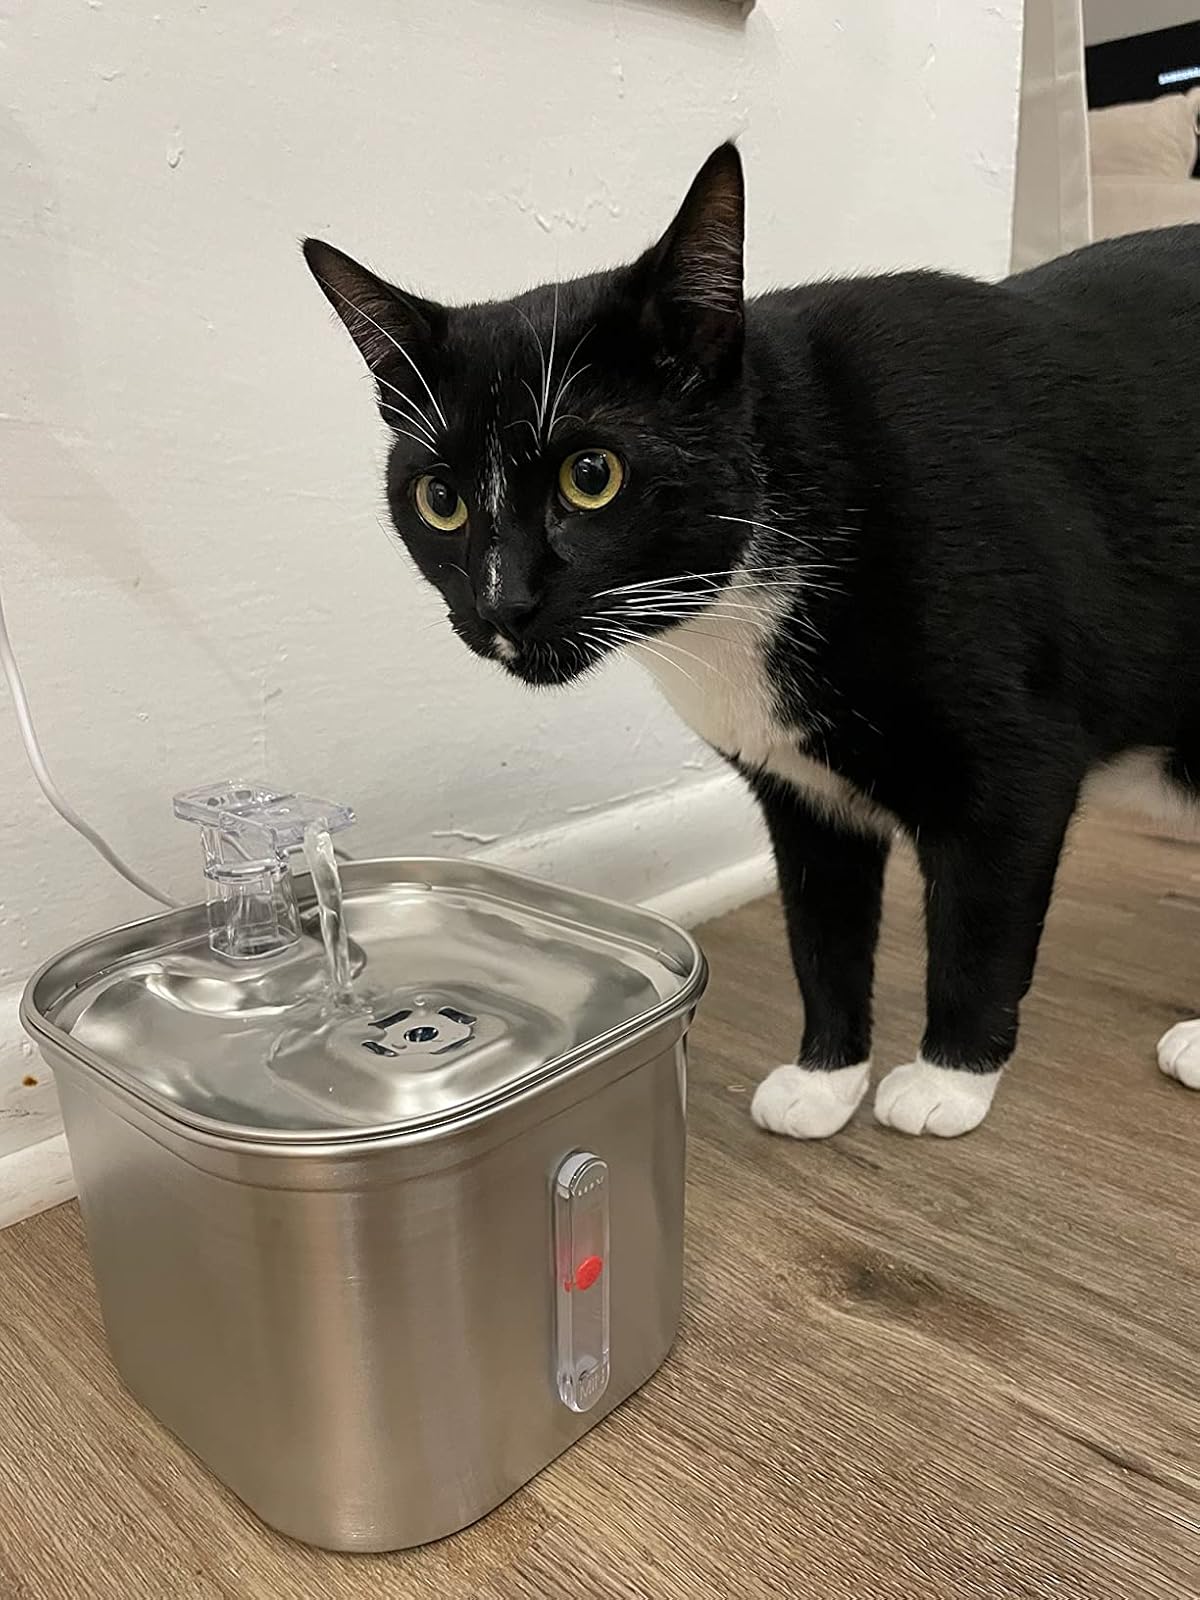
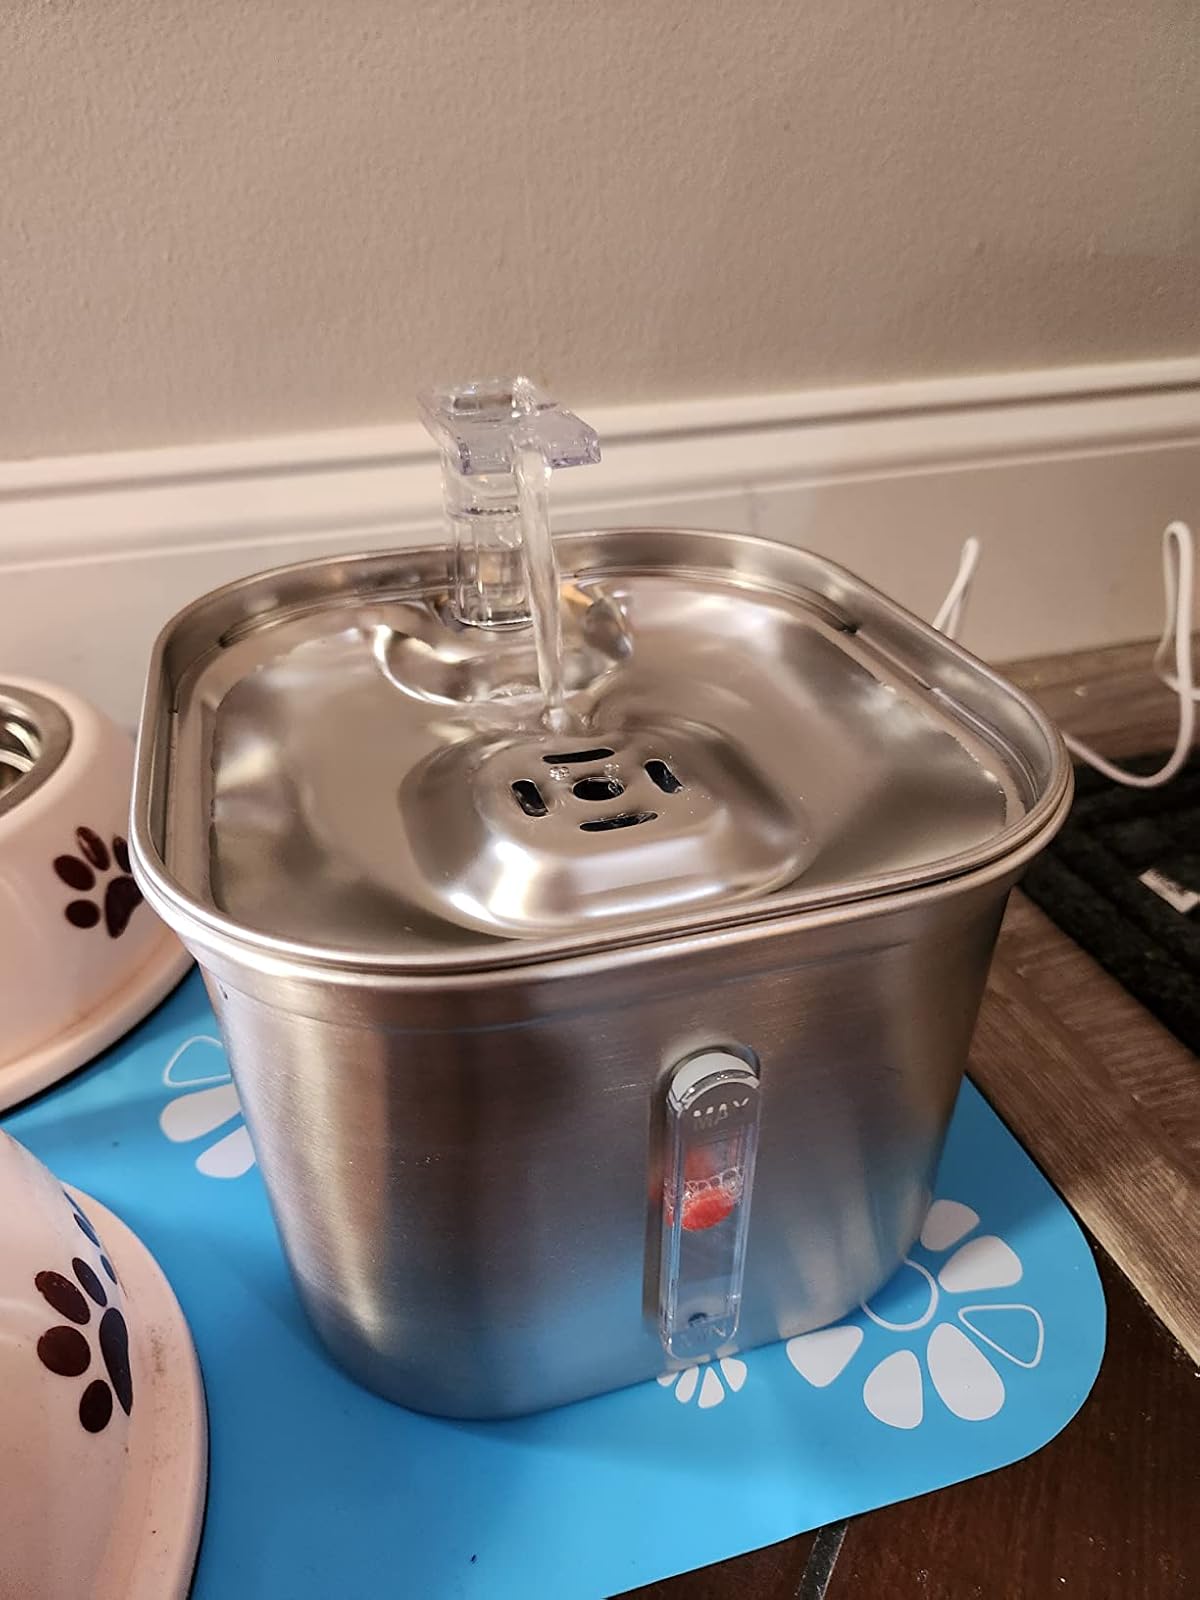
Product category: items_bowl
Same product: yes